Gold the Man

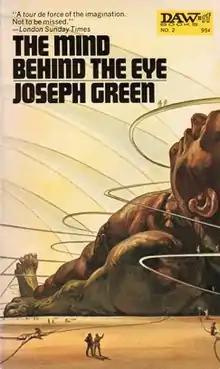
First US edition (publ DAW Books) Cover art by Josh Kirby

Gold the Man is a science fiction novel by Joseph L. Green, published in 1971. It combines themes of genetic engineering, Cold War politics, and sexuality with an encounter between humans and a race of humanoid giants. It was also published under the title The Mind Behind the Eye.